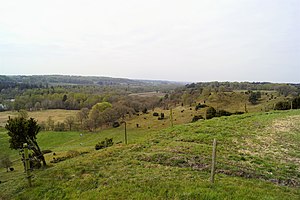
Den Danske Naturfond
Udsigt over Skals Ådalen fra Kragbjerg Høj i Læsten Bakker, der er et af fondens områder.
De fredede Læsten Bakker vest for Randers
Den Danske Naturfond er en dansk privat erhvervsdrivende fond, hvis overordnede formål er at forbedre naturtilstanden og vandmiljøet i Danmark. Den blev stiftet i januar 2015 af den danske stat, Villum Fonden og Aage V. Jensen Naturfond.